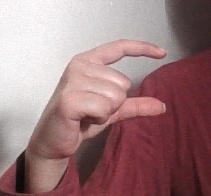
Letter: dal